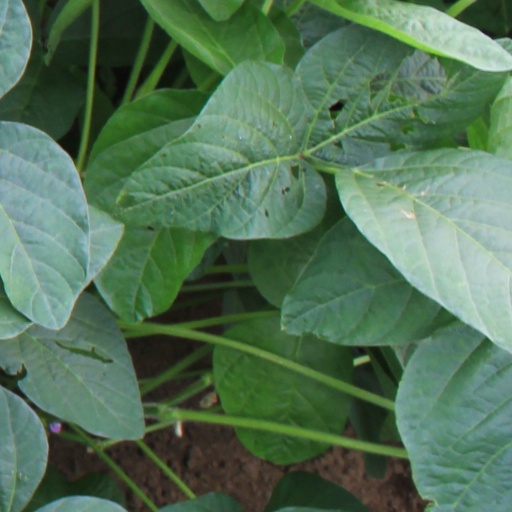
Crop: soybean